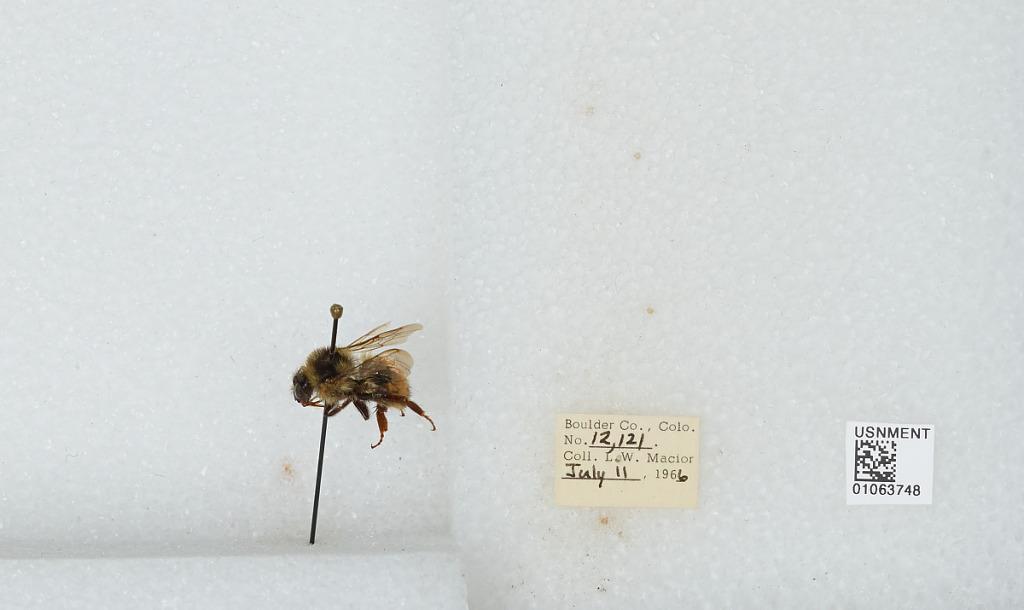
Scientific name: Bombus (Pyrobombus) bifarius Cresson
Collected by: L. Macior
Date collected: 1966-7-11
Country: United States
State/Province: Colorado
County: Boulder
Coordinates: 40.09, -105.36